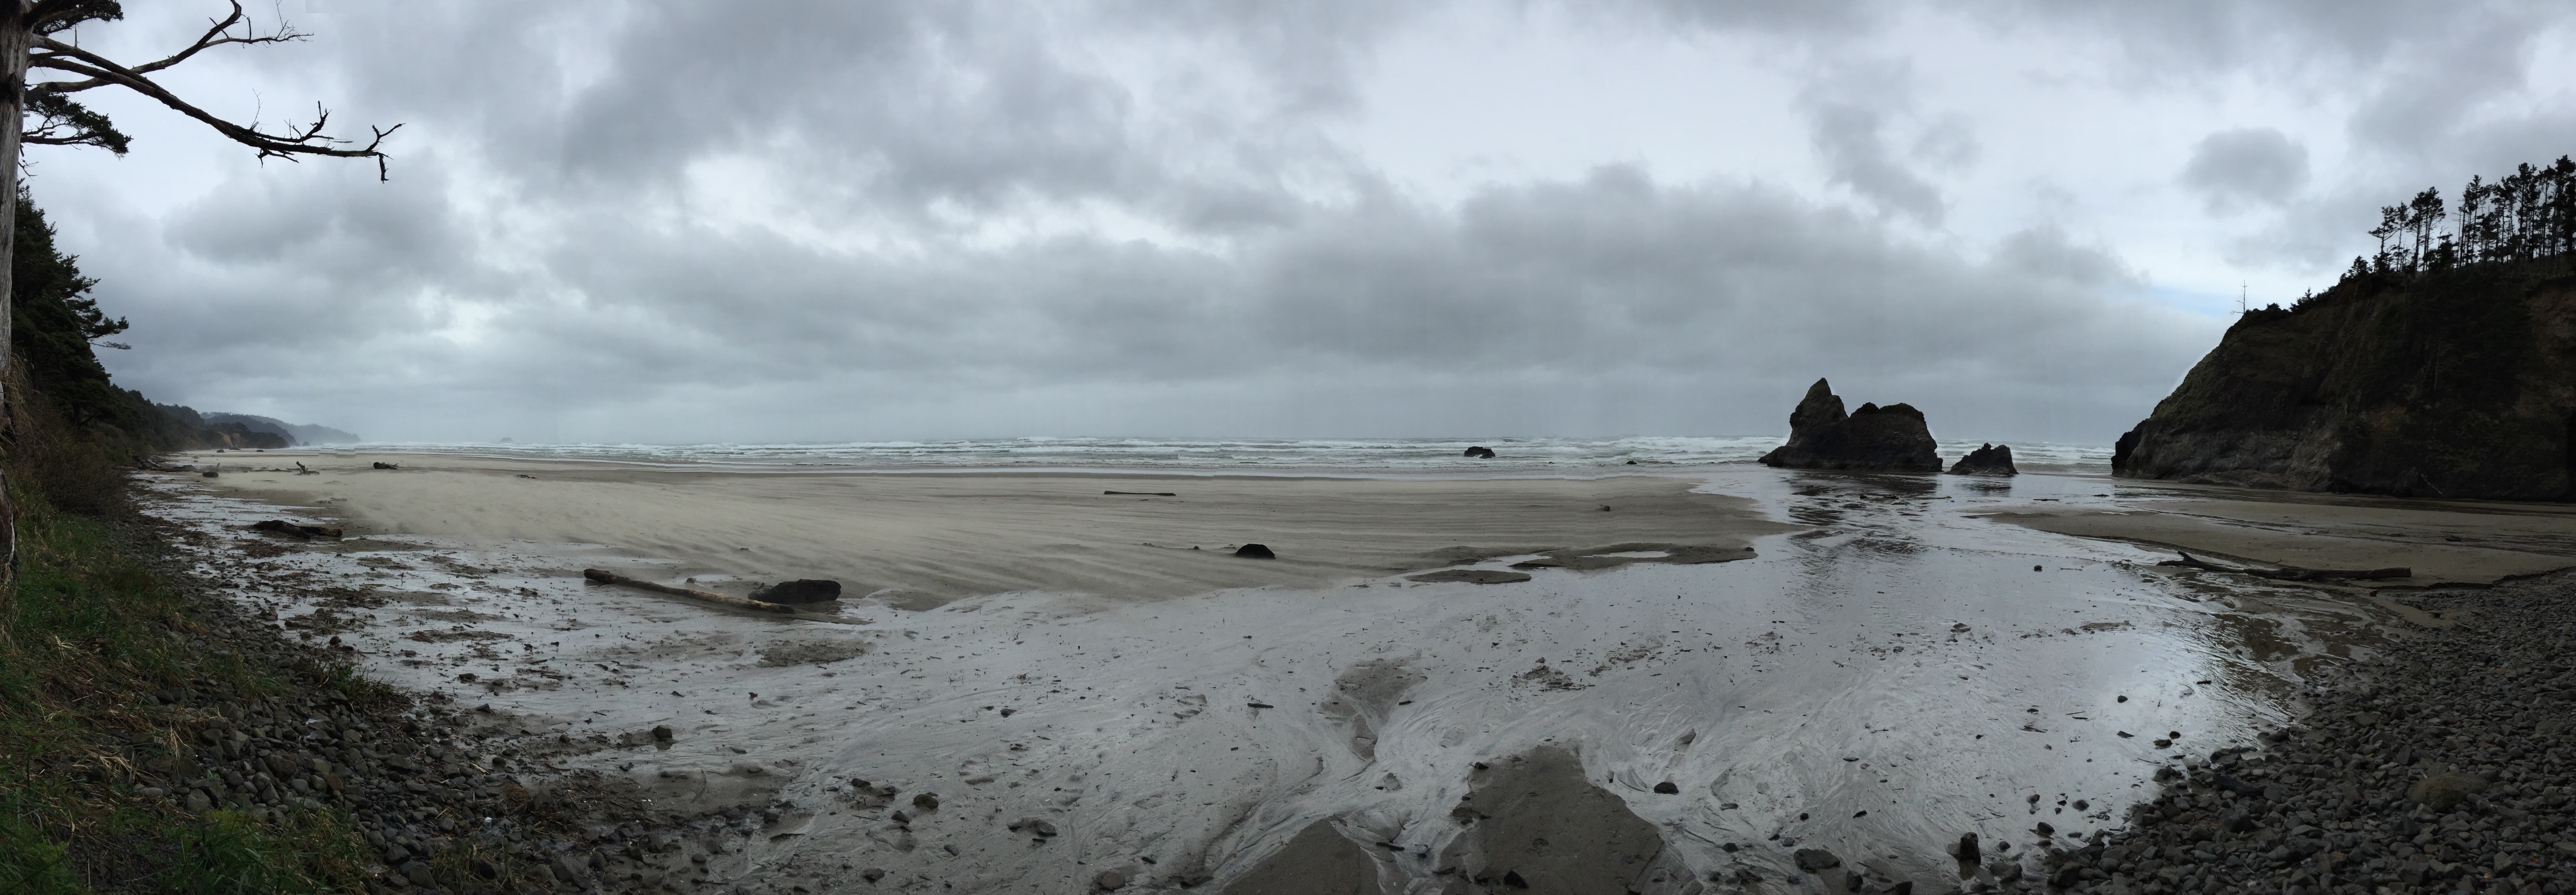
beach, sea, coast, water, sand, rock, ocean, cloud, shore, wave, wind, cliff, weather, bay, terrain, body of water, wind wave